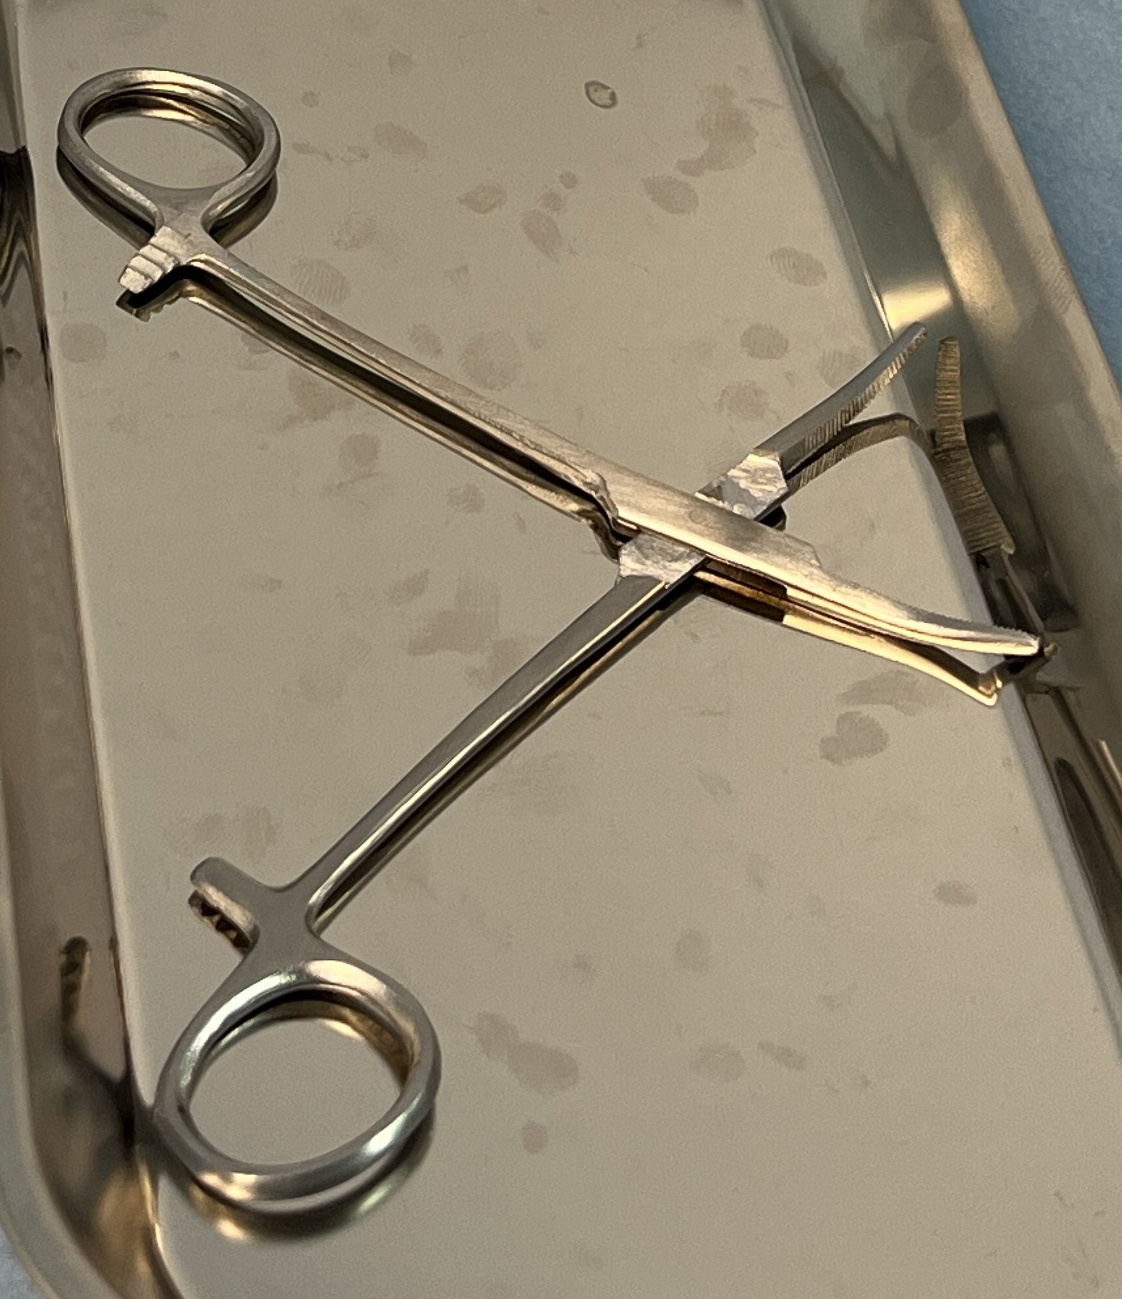
Hinged instrument state: open